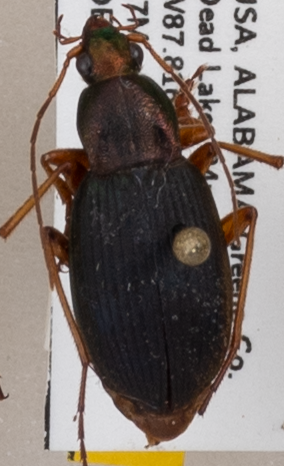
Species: Chlaenius aestivus
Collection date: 2022-05-17
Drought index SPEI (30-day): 0.094
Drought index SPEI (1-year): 0.662
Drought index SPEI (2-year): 1.28